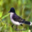
Label: bird